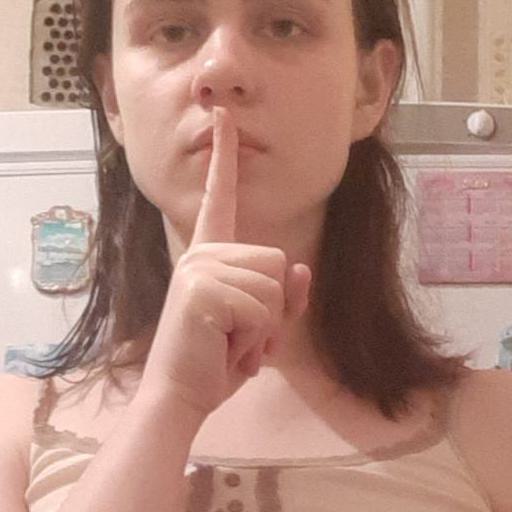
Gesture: mute